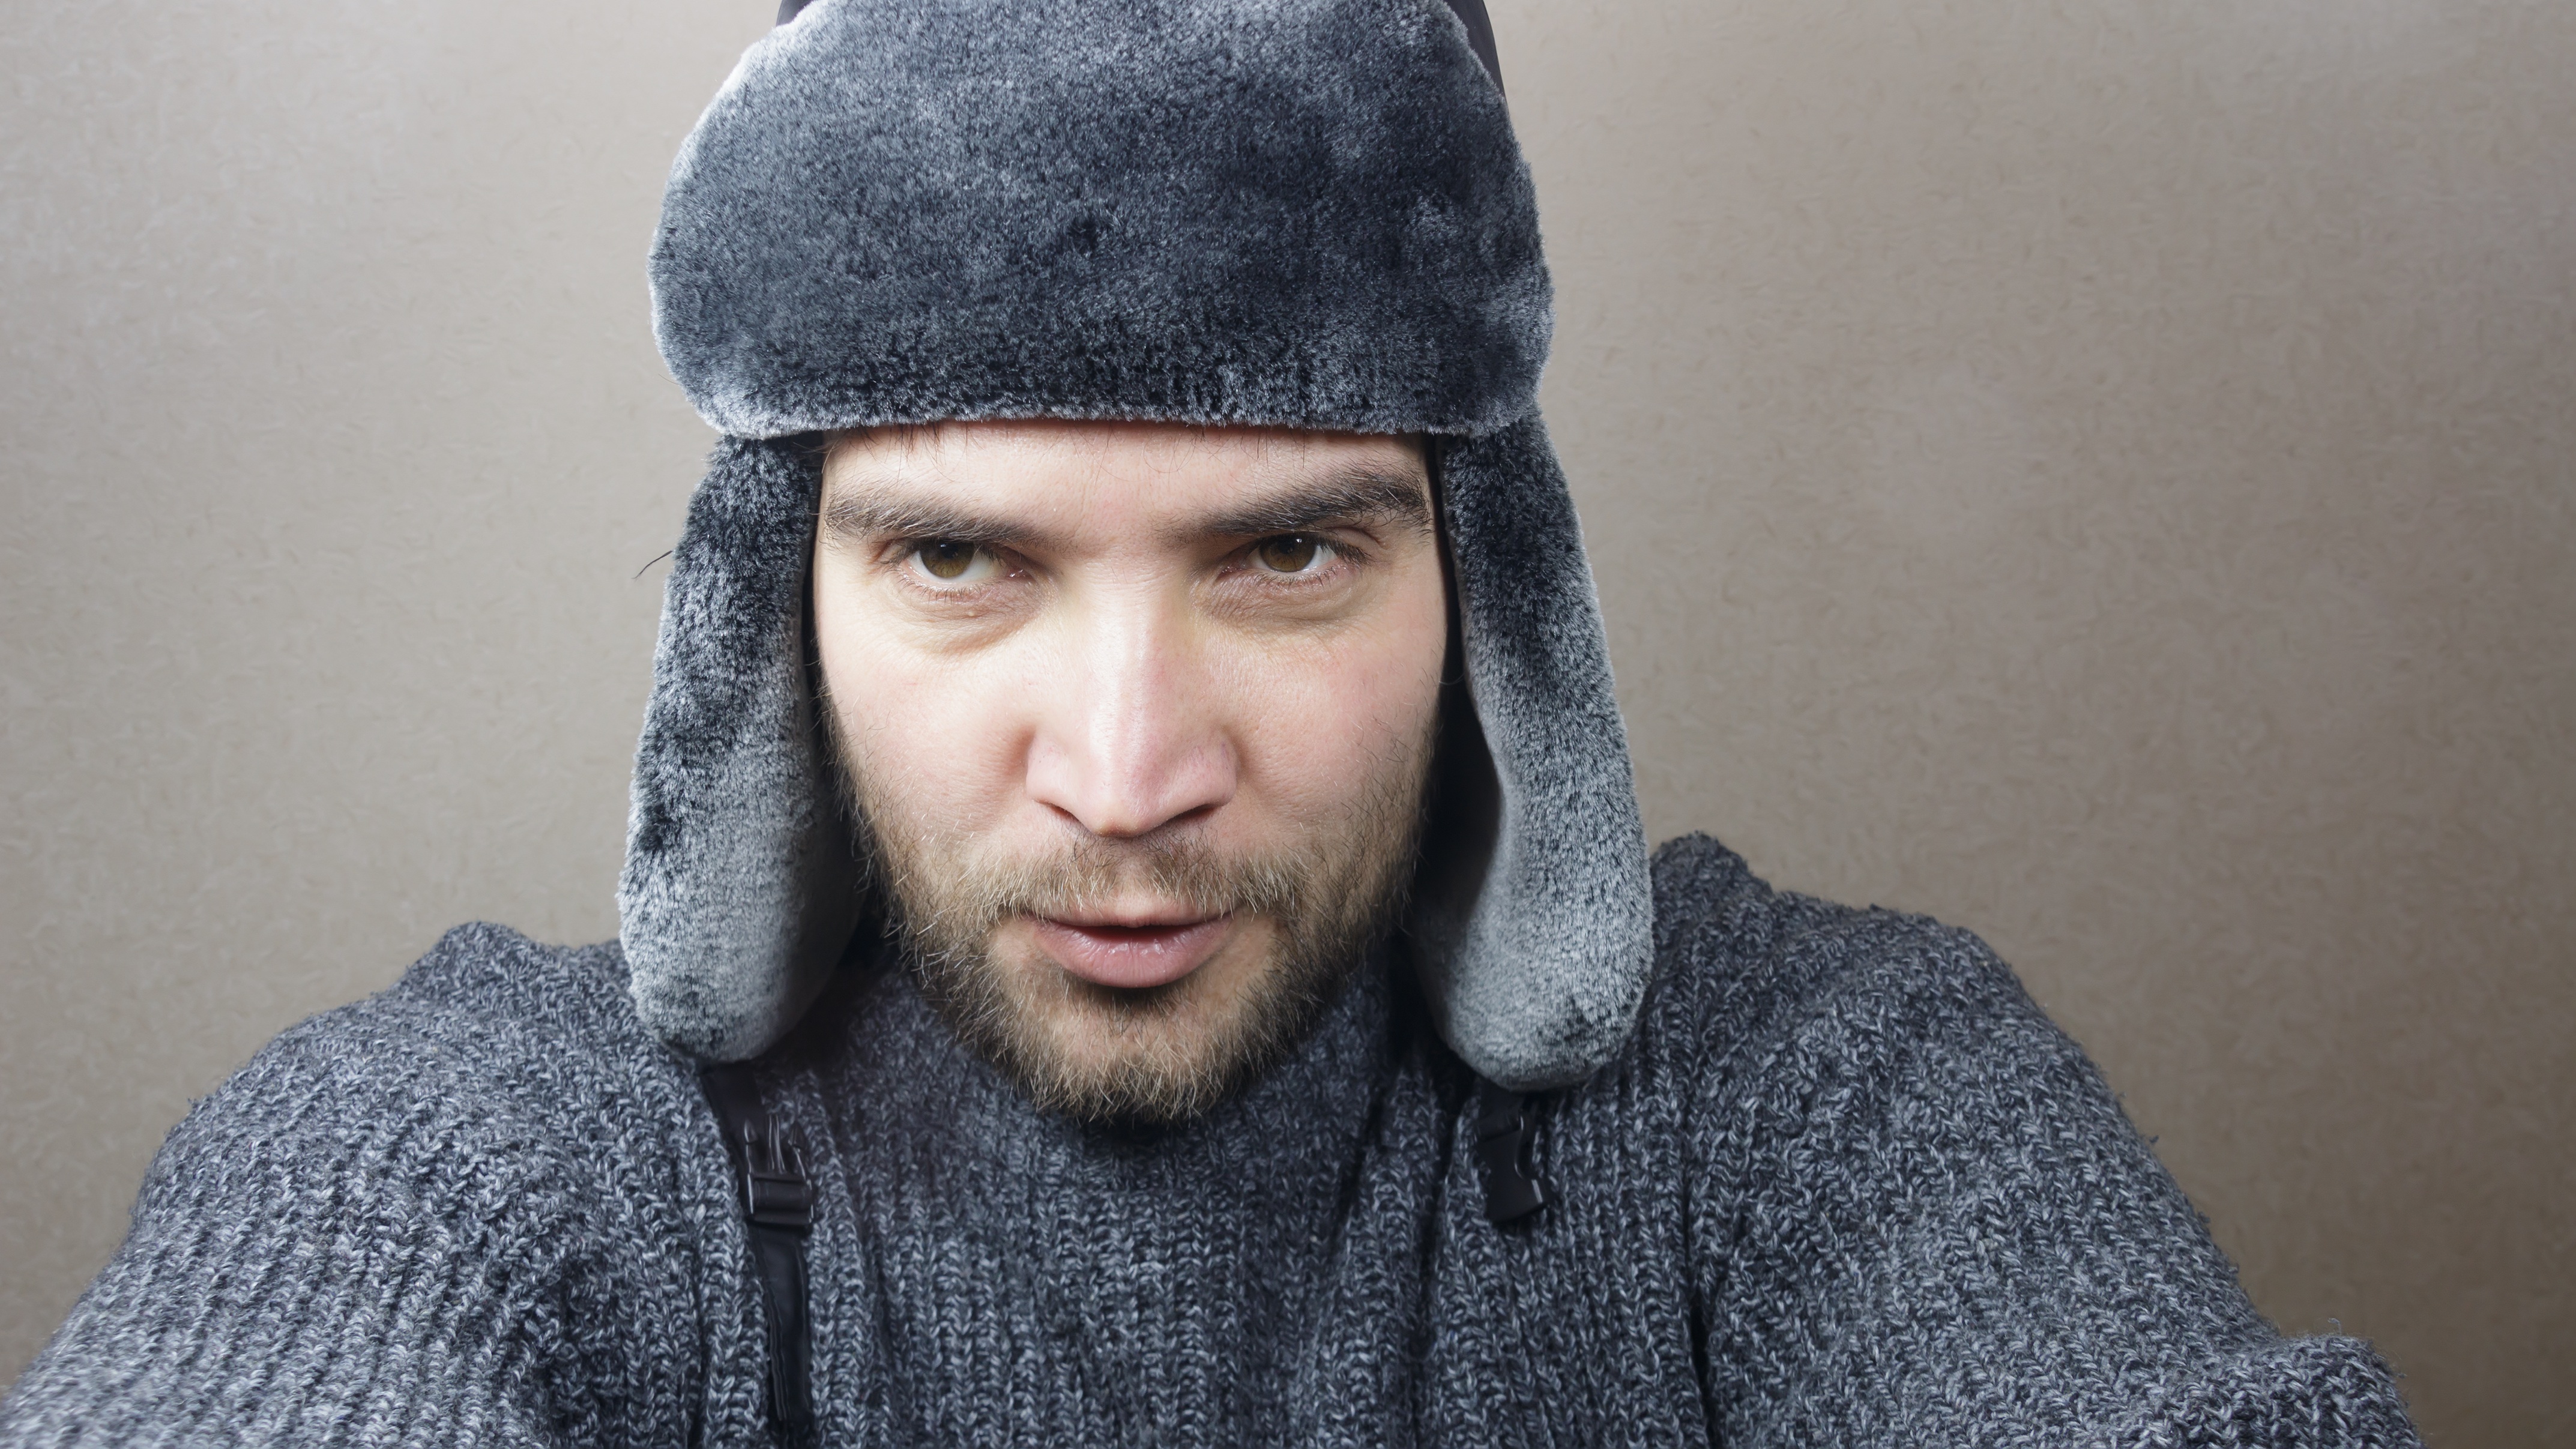
man, person, cold, winter, people, hair, white, warm, looking, male, portrait, model, young, youth, hat, frozen, clothing, black, headgear, season, beard, sweater, face, adults, one, background, cool, cap, head, expression, beautiful, european, december, posture, attractive, naturally, facial hair